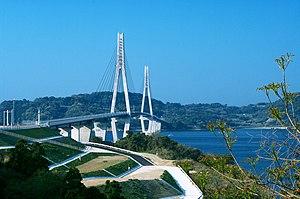
Pont de Takashima Hizen entre les Prefectures de Nagasaki et Saga